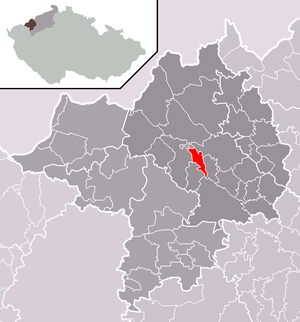
Černovice est une commune du district de Chomutov, dans la région d'Ústí nad Labem, en République tchèque. Sa population s'élevait à 569 habitants en 2018.